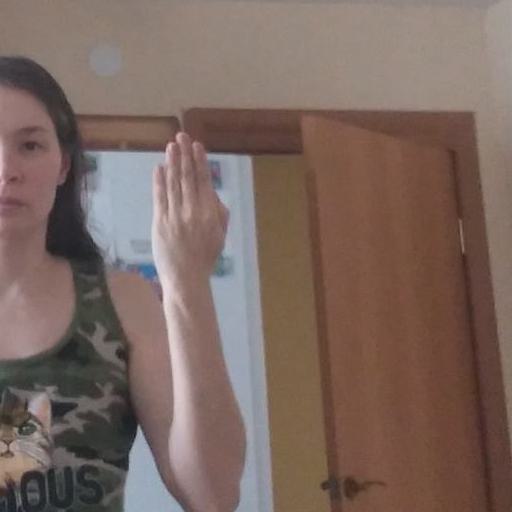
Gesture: stop_inverted